Roy Cohn

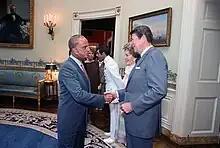
Cohn with President Ronald Reagan and Nancy Reagan at the White House in 1982

Sokolsky introduced G. David Schine, an anti-Communist propagandist, to Cohn, who invited him to join McCarthy's staff as an unpaid consultant. When Schine was drafted into the US Army in 1953, Cohn made extensive efforts to procure special treatment for him, even threatening to "wreck the Army" if his demands were not met. That conflict, along with McCarthy's claims that there were Communists in the Defense Department, led to the Army–McCarthy hearings of 1954, during which the Army charged Cohn and McCarthy with using improper pressure on Schine's behalf, and McCarthy and Cohn countercharged that the Army was holding Schine "hostage" in an attempt to squelch McCarthy's investigations into Communists in the Army. The Army-McCarthy hearings ultimately contributed to McCarthy's censure by the Senate later that year. After resigning from McCarthy's staff, Cohn returned to New York and entered private practice as an attorney.